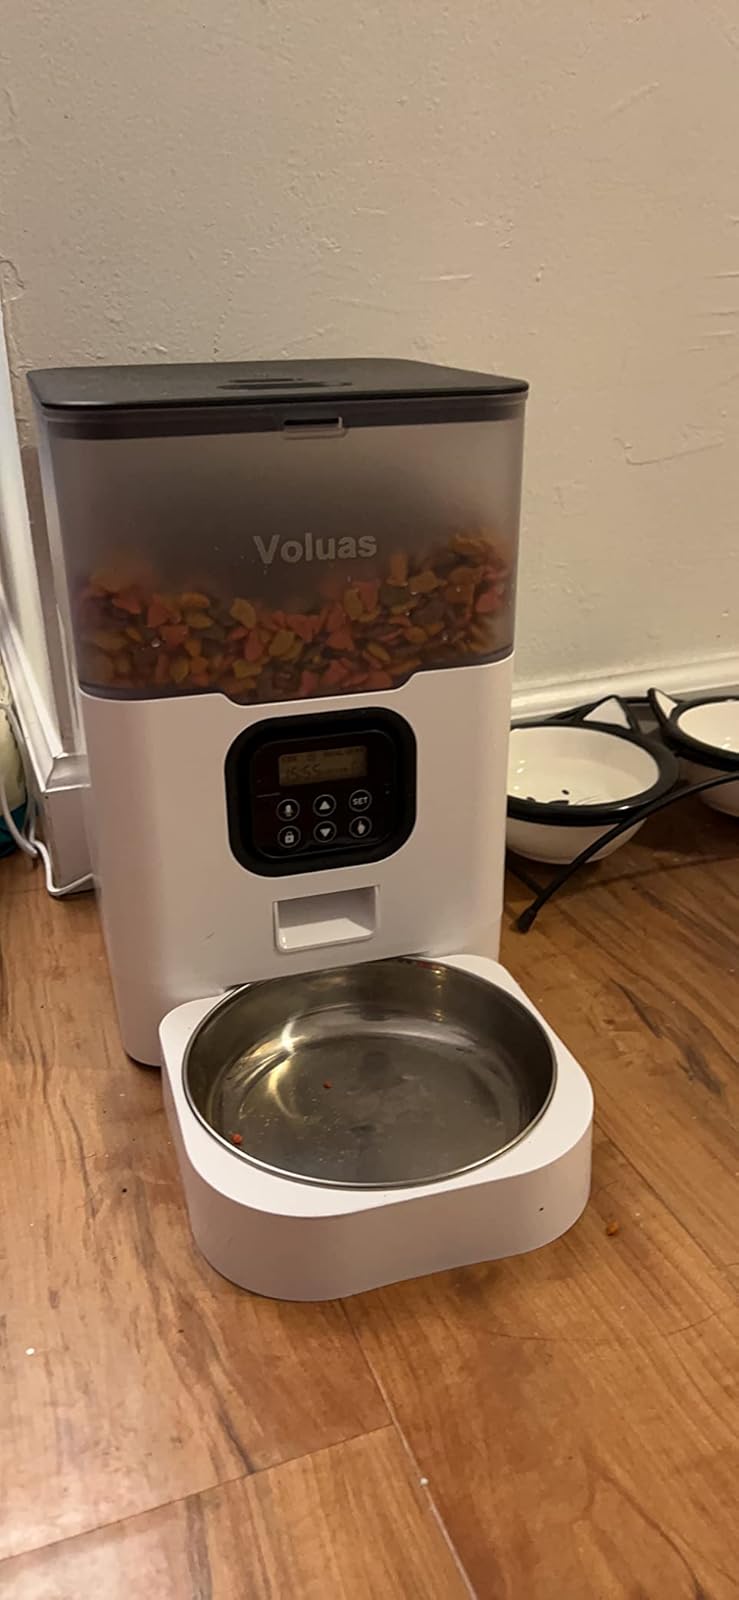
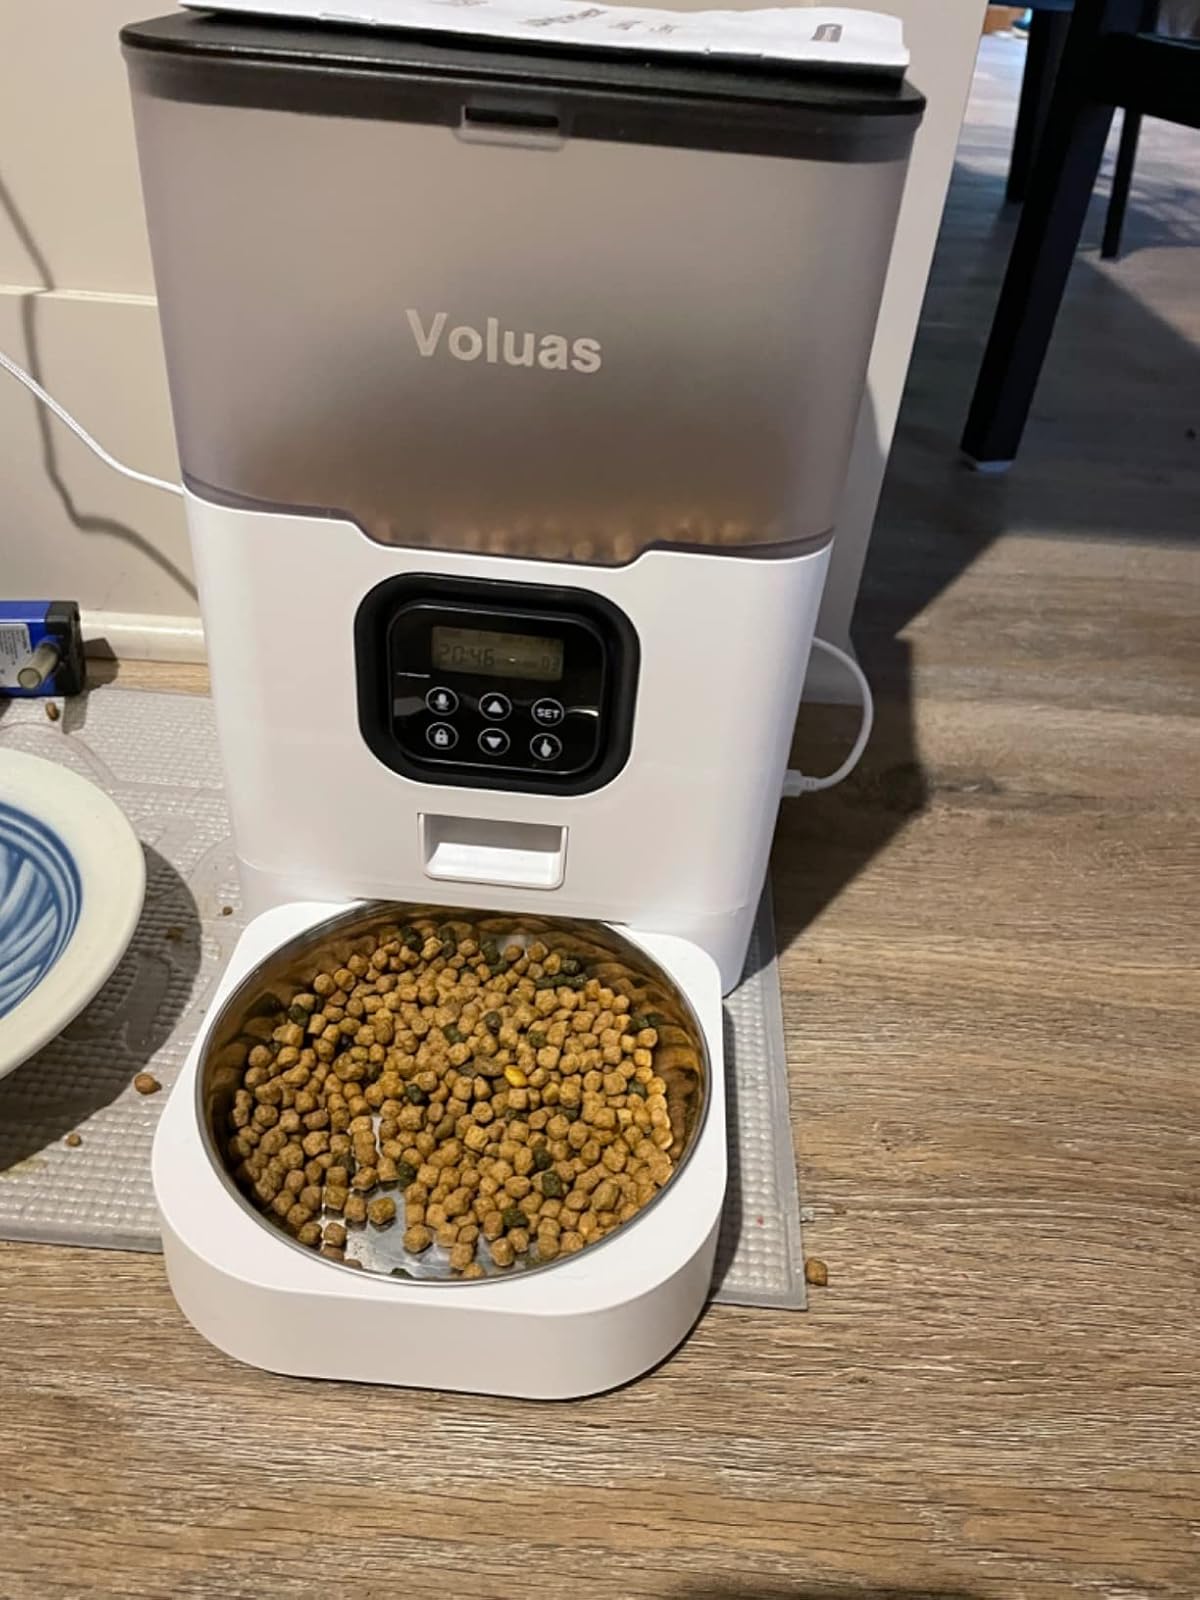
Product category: items_feeder
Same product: yes